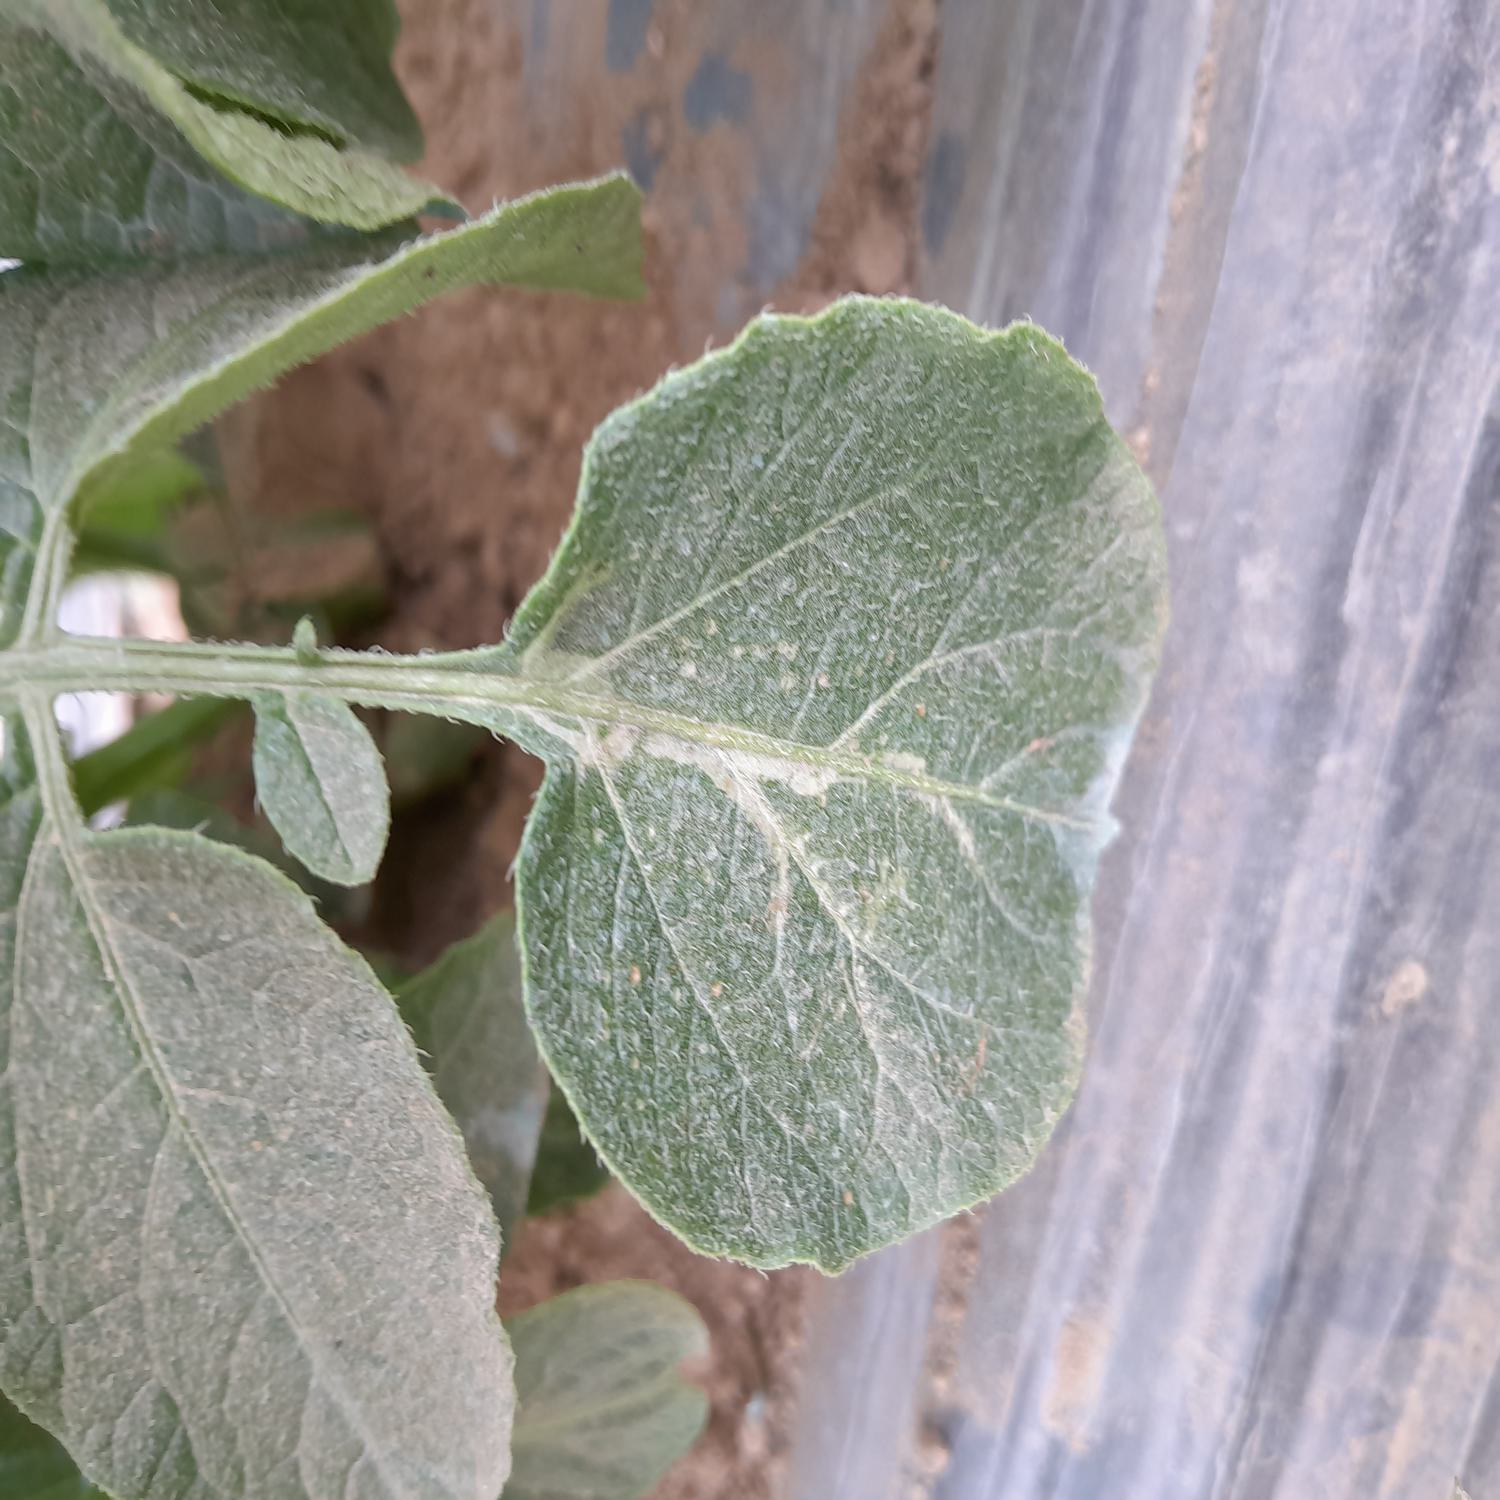
Label: Pest